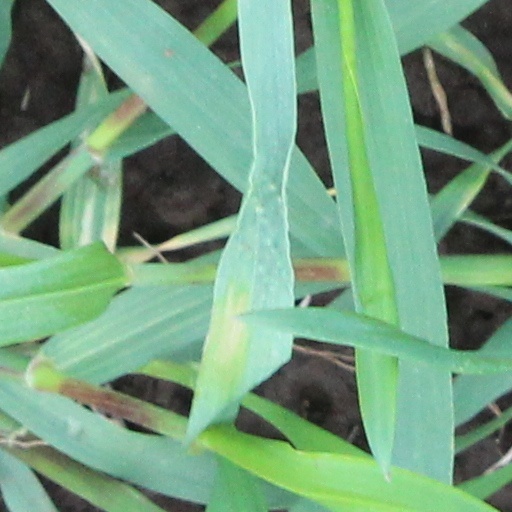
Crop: wheat